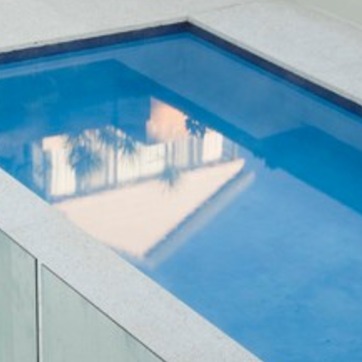
Material: water